Tephigram

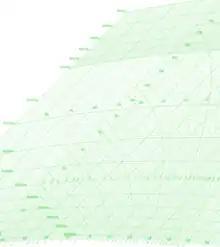
Tephigram

A tephigram is one of several thermodynamic diagrams commonly used in weather analysis and forecasting. The name evolved from the original name "T-formula_1-gram" to describe the axes of temperature (T) and entropy (formula_1) used to create the plot. Usually, temperature and dew point data from radiosondes are plotted on these diagrams to allow calculations of convective stability or convective available potential energy (CAPE). Wind barbs are often plotted alongside a tephigram to indicate the winds at different heights.